Soviet invasion of Manchuria

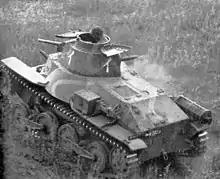
An IJA Type 95 Ha-Go of the Manchuria Tank School

Including the Japanese forces in Korea, the Kwantung Army had over 900,000 men in 31 divisions and 13 brigades; there were about 400 obsolescent tanks and 2,000 aircraft (of the 1040 aircraft in Manchuria, only 230 were combat types and 55 were modern). However, the Kwantung Army was far below its authorized strength; most of its heavy equipment and all of its best military units had transferred to the Pacific Theater over the previous three years to contend with the advance of American forces. Some Kwantung Army units had also re-deployed south against the Nationalist Chinese in Operation Ichigo in 1944. By 1945 the Kwantung Army contained a large number of raw recruits and conscripts, with generally obsolete, light, or otherwise limited equipment. Almost all of the tanks were early 1930s models such as the Type 95 Ha-Go and Type 89 I-Go, the anti-tank units only possessed Type 1 37 mm anti-tank guns that were ineffective against Soviet armor, and the infantry had very few machine-guns and no anti-materiel rifles or submachine guns. As a result, the Japanese forces in Manchuria and Korea had essentially been reduced to a light-infantry counter-insurgency force with limited mobility and limited ability to fight a conventional land war against a coordinated enemy. In fact, only six of the Kwantung Army's divisions existed prior to January 1945. Accordingly, the Japanese regarded none of the Kwantung Army's units as combat ready, with some units being declared less than 15% ready.